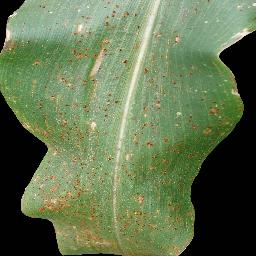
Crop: corn
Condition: (maize)_common_rust